Mount Pleasant (Australian Capital Territory)

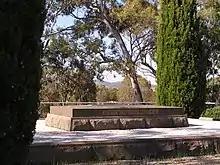
General Bridges grave: the consultant designer and architect was Walter Burley Griffin.

Mount Pleasant is a gun saluting station from which Australia's Federation Guard provides 21-gun salutes on ceremonial occasions.